KLTN

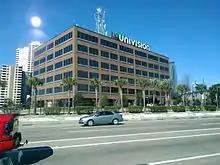
Univision building in Houston

KLTN (102.9 FM; "Que Buena 102.9") is a regional Mexican radio station broadcasting in Houston, Texas, United States. Owned by Univision Radio, its studios are in Uptown Houston and the transmitter is located on the historic (1948) KNUZ tower, along with sister station KAMA-FM, at 315 N. Ennis Street in the East End.